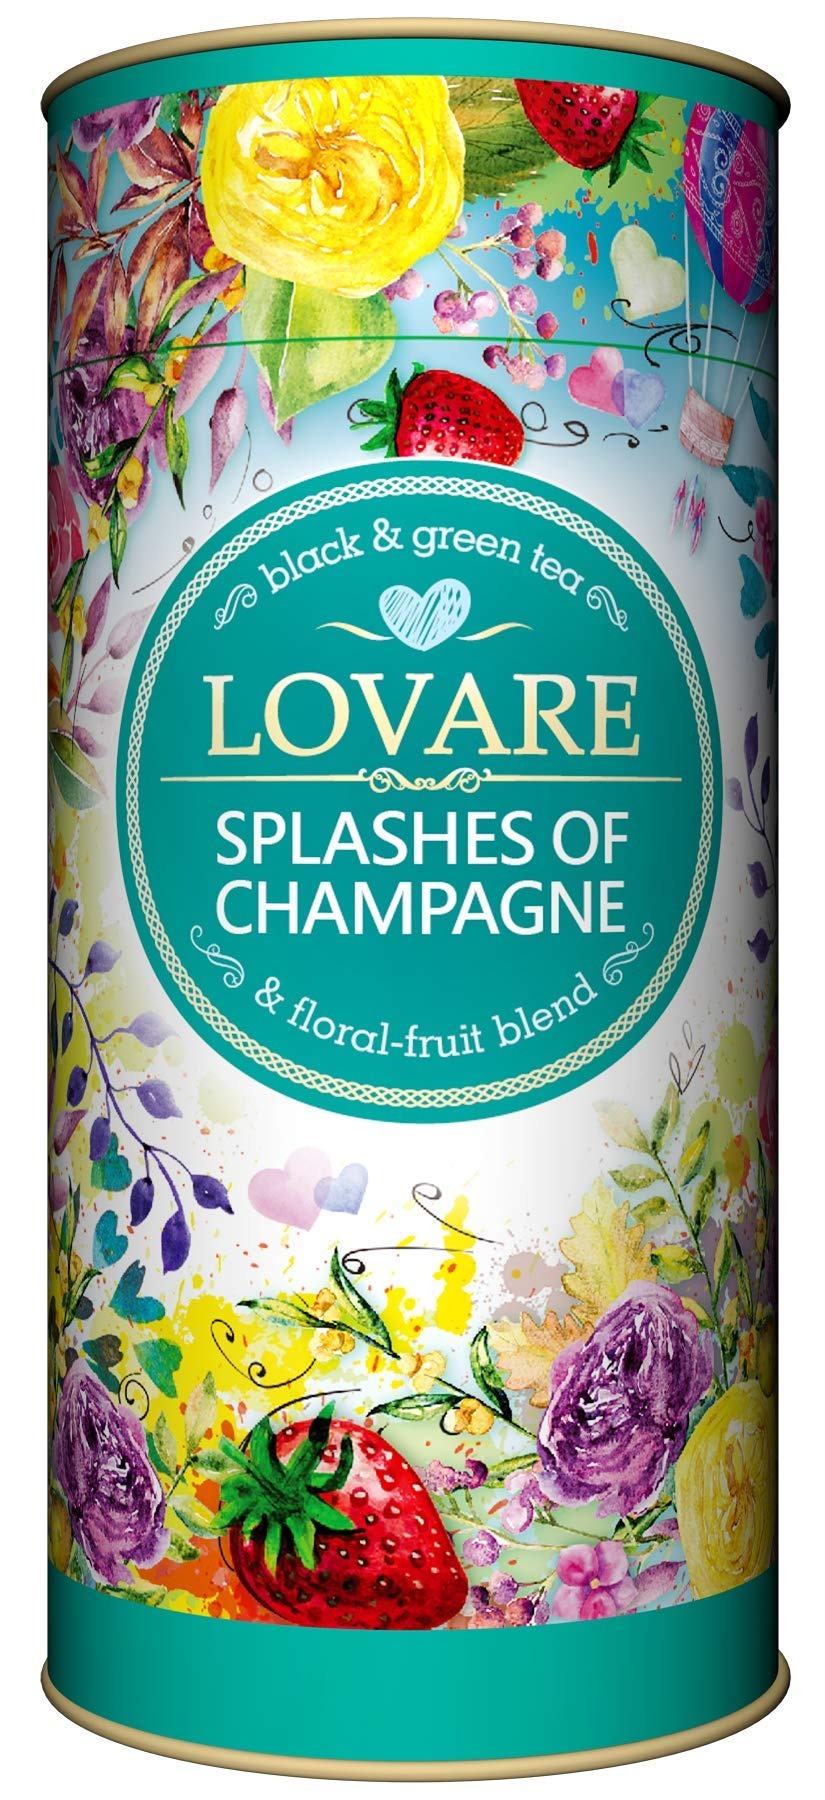
Item Name: Lovare ...Share the Love Tea Splashes of Champagne Blend of Black & Green Leafy Tea with Berry Pieces, Flower Petals and the Natural Strawberry Flavour 80 g
Bullet Point 1: Rainbow at the horizon of life is composed of happy moments. Feel the magnificent of tastes that evokes the immediate feeling of celebration thanks to the bright combination of Black and Green Tea with strawberry pieces, delicate cornflower fragrance and stout-hearted wild strawberry accent.
Bullet Point 2: Packing: 80 g (tea tube)
Bullet Point 3: Composition: Black tea, Sencha Tea, Strawberry, Cornflower petals, “ Strawberry” Natural Flavouring
Bullet Point 4: The leafy tea is cultivated in: Sri Lanka, China
Bullet Point 5: Gift 15 tea filters free
Product Description: Founded in 1991, <b>Monomakh Company</b> in the early days imported packaged tea by various producers from all over the world. Gradually, the company shifted its attention to importing bulk raw materials. Now it is processed and packaged at the modern plant.<br><br> <b>JSC Monomakh today: </b><br><br> 25 years of experience inherited within the company, from generation to generation; <br><br> the up-to-date plant which was completely modernized in line with the EU standards in 2016; <br><br> quality control at every stage of production; <br><br> about 10.000 of production annually; <br><br> over 250 branded items, and together with private labels – over 1.500 tea and coffee items; <br><br> raw materials arrive at our factory from companies certificated by Rainforest Alliance. <br><br> And a little more history<br><br> 2011<br><br> The company launched production of premium tea under a new brand,<b> Lovare</b>, and the line of tea and coffee sold by weight, under the name “Tea Masterpieces”. <br><br> 2016<br><br> The plant of <b>JSC Monomakh</b> to obtain the <b> FSSC 22000</b> international certificate which is the highest proof of the excellent quality and safety of our products. <br><br> 2017<br><br> <b>JSC Monomakh</b> obtained the <b>Organic Standard international certificate</b> which enables the company to deliver organic products to the market. .
Value: 1.0
Unit: Count

Price: 21.95